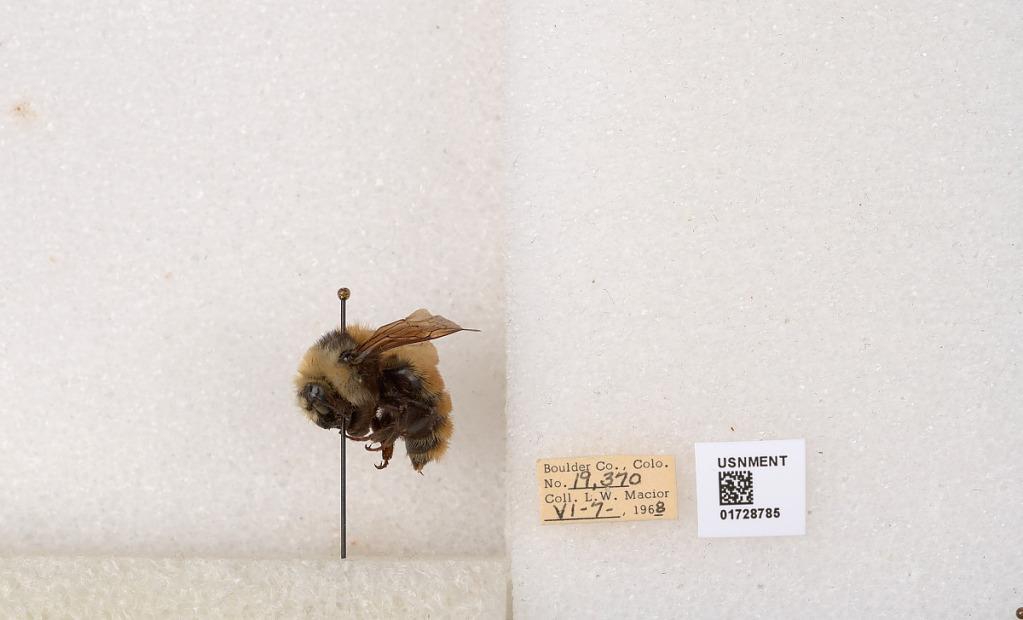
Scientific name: Bombus appositus Cresson
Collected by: L. Macior
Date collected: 1968-6-7
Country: United States
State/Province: Colorado
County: Boulder
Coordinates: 40.0925, -105.358